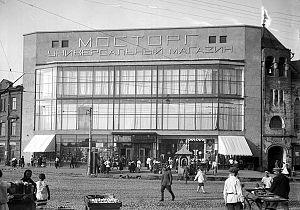
Léonid Alexandrovitch Vesnine, avec ses frères Alexandre Vesnine et Viktor Vesnine, fut un des chefs de file de l'architecture constructiviste.
Viktor Aleksandrovitch Vesnine est un architecte soviétique.
Les frères Vesnine sont trois frères russes, Léonid Vesnine, Viktor Vesnine et Alexandre Vesnine, qui devinrent des têtes de proue de l'architecture constructiviste de ce pays dans les années 1920.